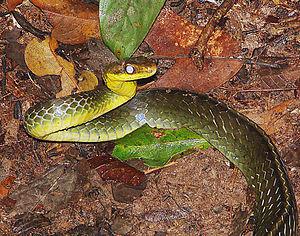
Chironius carinatus est une espèce de serpents de la famille des Colubridae.